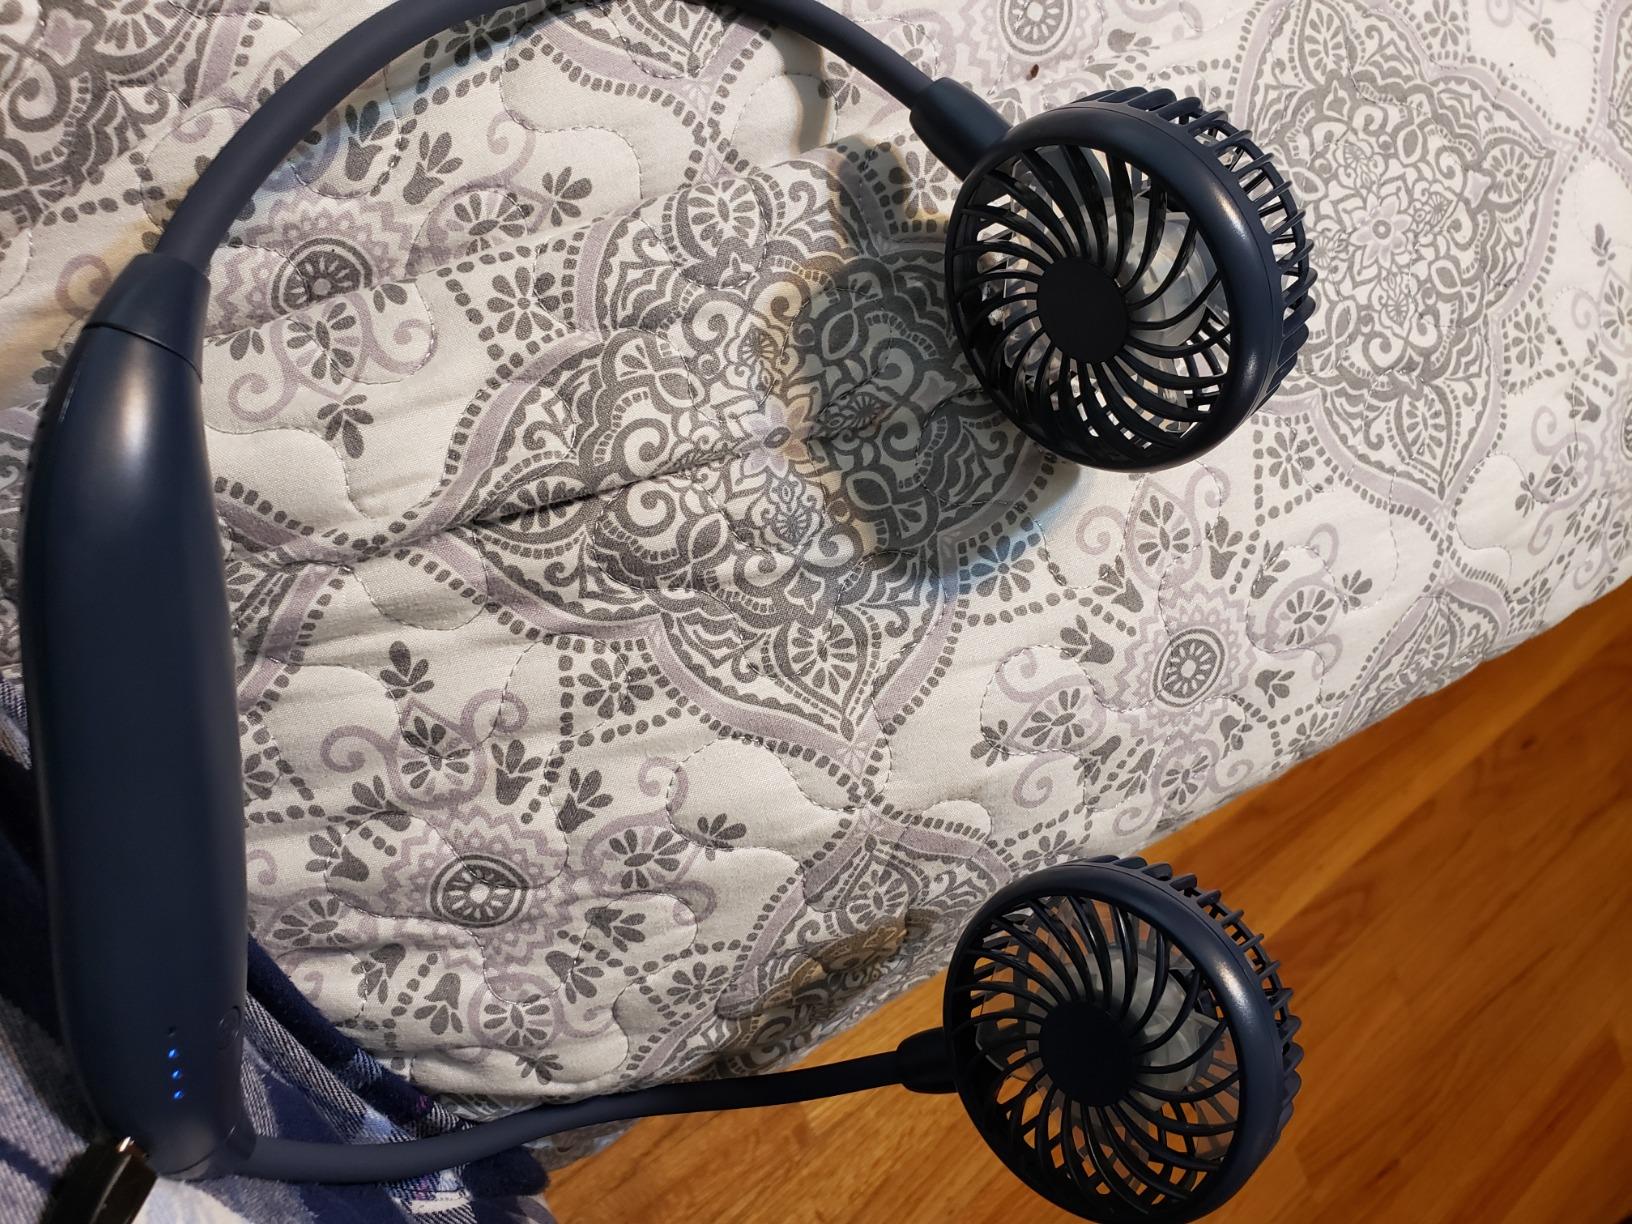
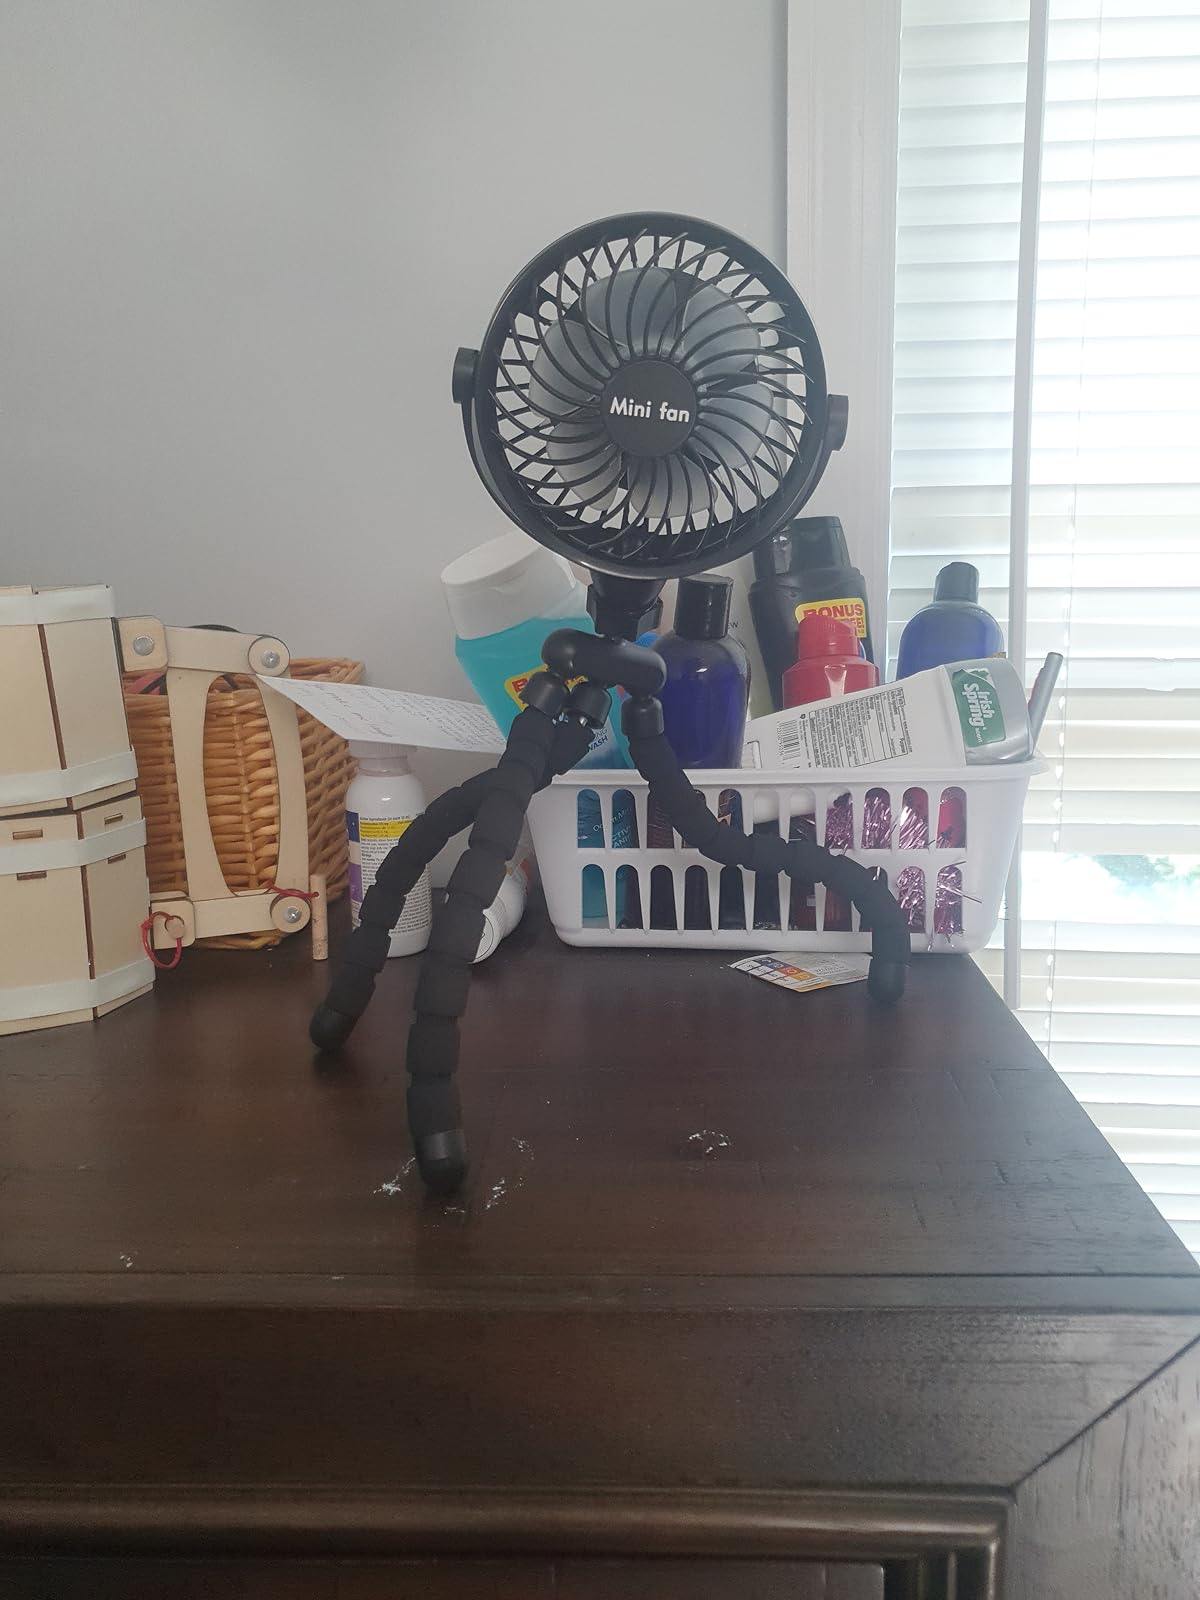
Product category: fan
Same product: no